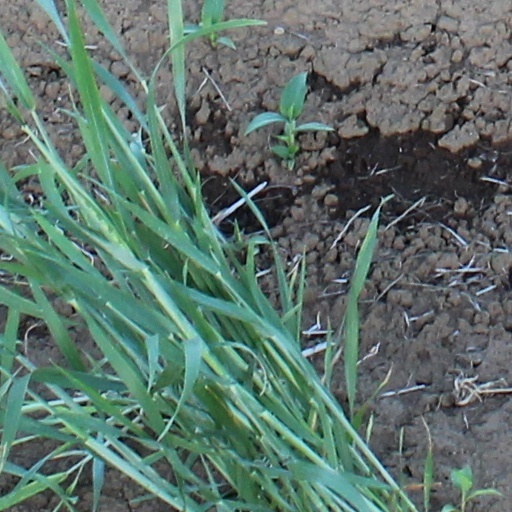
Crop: wheat